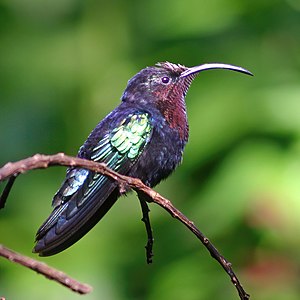
Granatstrube
Granatstrube er en kolibriart, der lever på de Små Antiller.